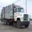
Label: truck